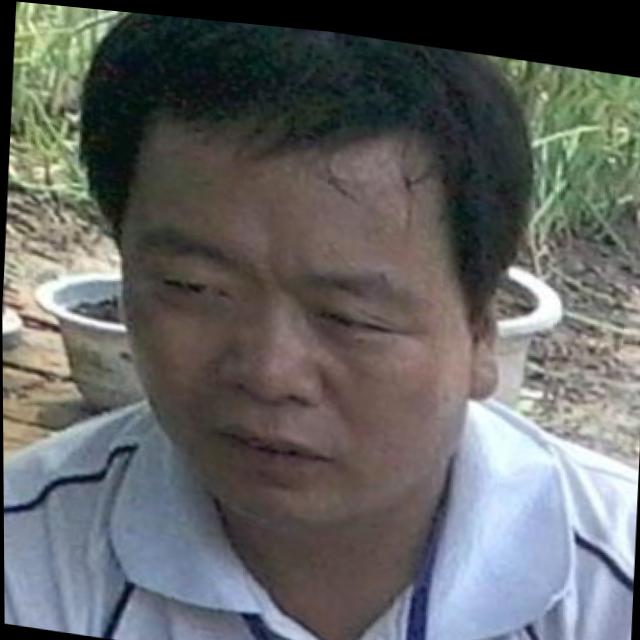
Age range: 45-64